Žirmūnai

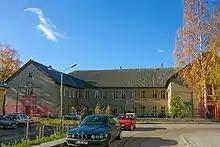
Institute of Forensic Medicine, formerly housed in a military building (2006)

A Museum of Computing was opened in 2001 in Žirmūnai by the Lithuanian software company "Sintagma", showcasing the history of Lithuanian computing science and hardware production. It was based on a museum opened in 1985 by "Sigma", one of the leading computer manufacturers in the former Soviet Union. The museum's exhibits include EV-80, the first Soviet vacuum tube computing machine manufactured by "Sigma", and a copy of the IBM 604.